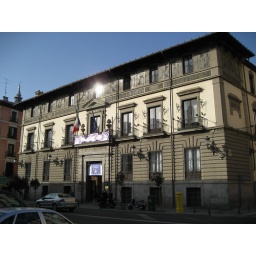
Walking around old Madrid. The sign over the door say Institute of Italian culture. Very nice buidling.